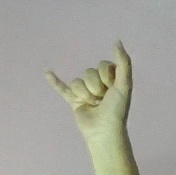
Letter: ya